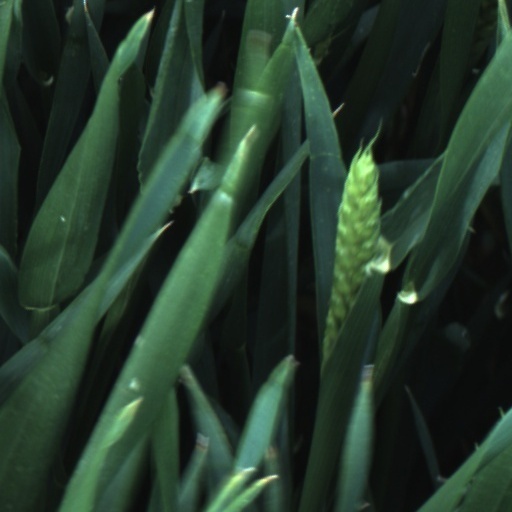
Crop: wheat